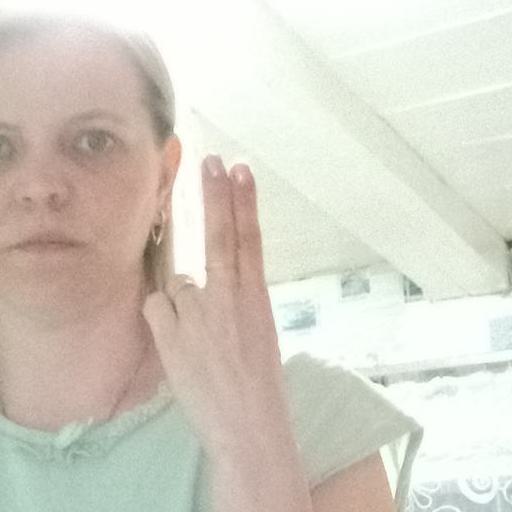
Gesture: two_up_inverted